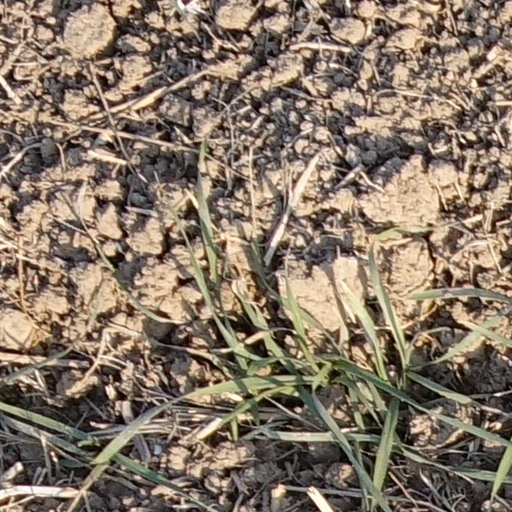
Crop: wheat